Allied Kommandatura

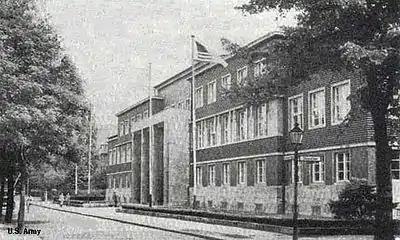
Kommandatura building in Berlin-Dahlem, c. 1950

The Allied Kommandatura, or often just Kommandatura, also known as the in German, was the governing body for the city of Berlin following Germany's defeat in World War II. The victorious allied powers established control of post-war Germany and other territories via shared Military Government councils, including for Berlin. The Kommandatura was often known as the little brother to the Allied Control Council, which had the same function for the whole of Germany, and was subordinate to it. It originally comprised representatives from the United States, the United Kingdom, and the Soviet Union but later included France. The Kommandatura had its home in the Berlin district of Dahlem.